Jean-Désiré Ringel d'Illzach

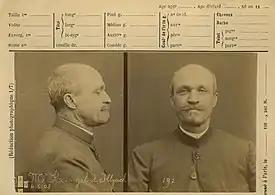
Ringel d'Illzach (1903). Anthropometric photograph by Alphonse Bertillon

Jean-Désiré Ringel, known as Ringel d'Illzach (29 September 1849 in Illzach – 28 July 1916 in Strasbourg) was a French-Alsatian sculptor and engraver.